William Broughton (bishop)

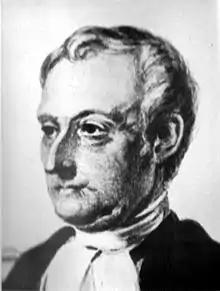
Broughton from a picture reproduced in "The Book of St Andrew's Cathedral" by S. M. Johnstone

William Grant Broughton (22 May 178820 February 1853) was a British Anglican bishop. He was the first (and only) Bishop of Australia of the Church of England. The then Diocese of Australia has become the Anglican Church of Australia and is divided into twenty three dioceses.